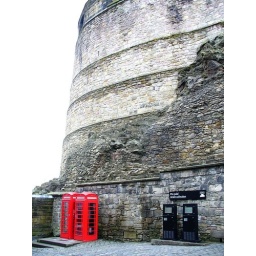
the red against the ancient stone wall was just too cool